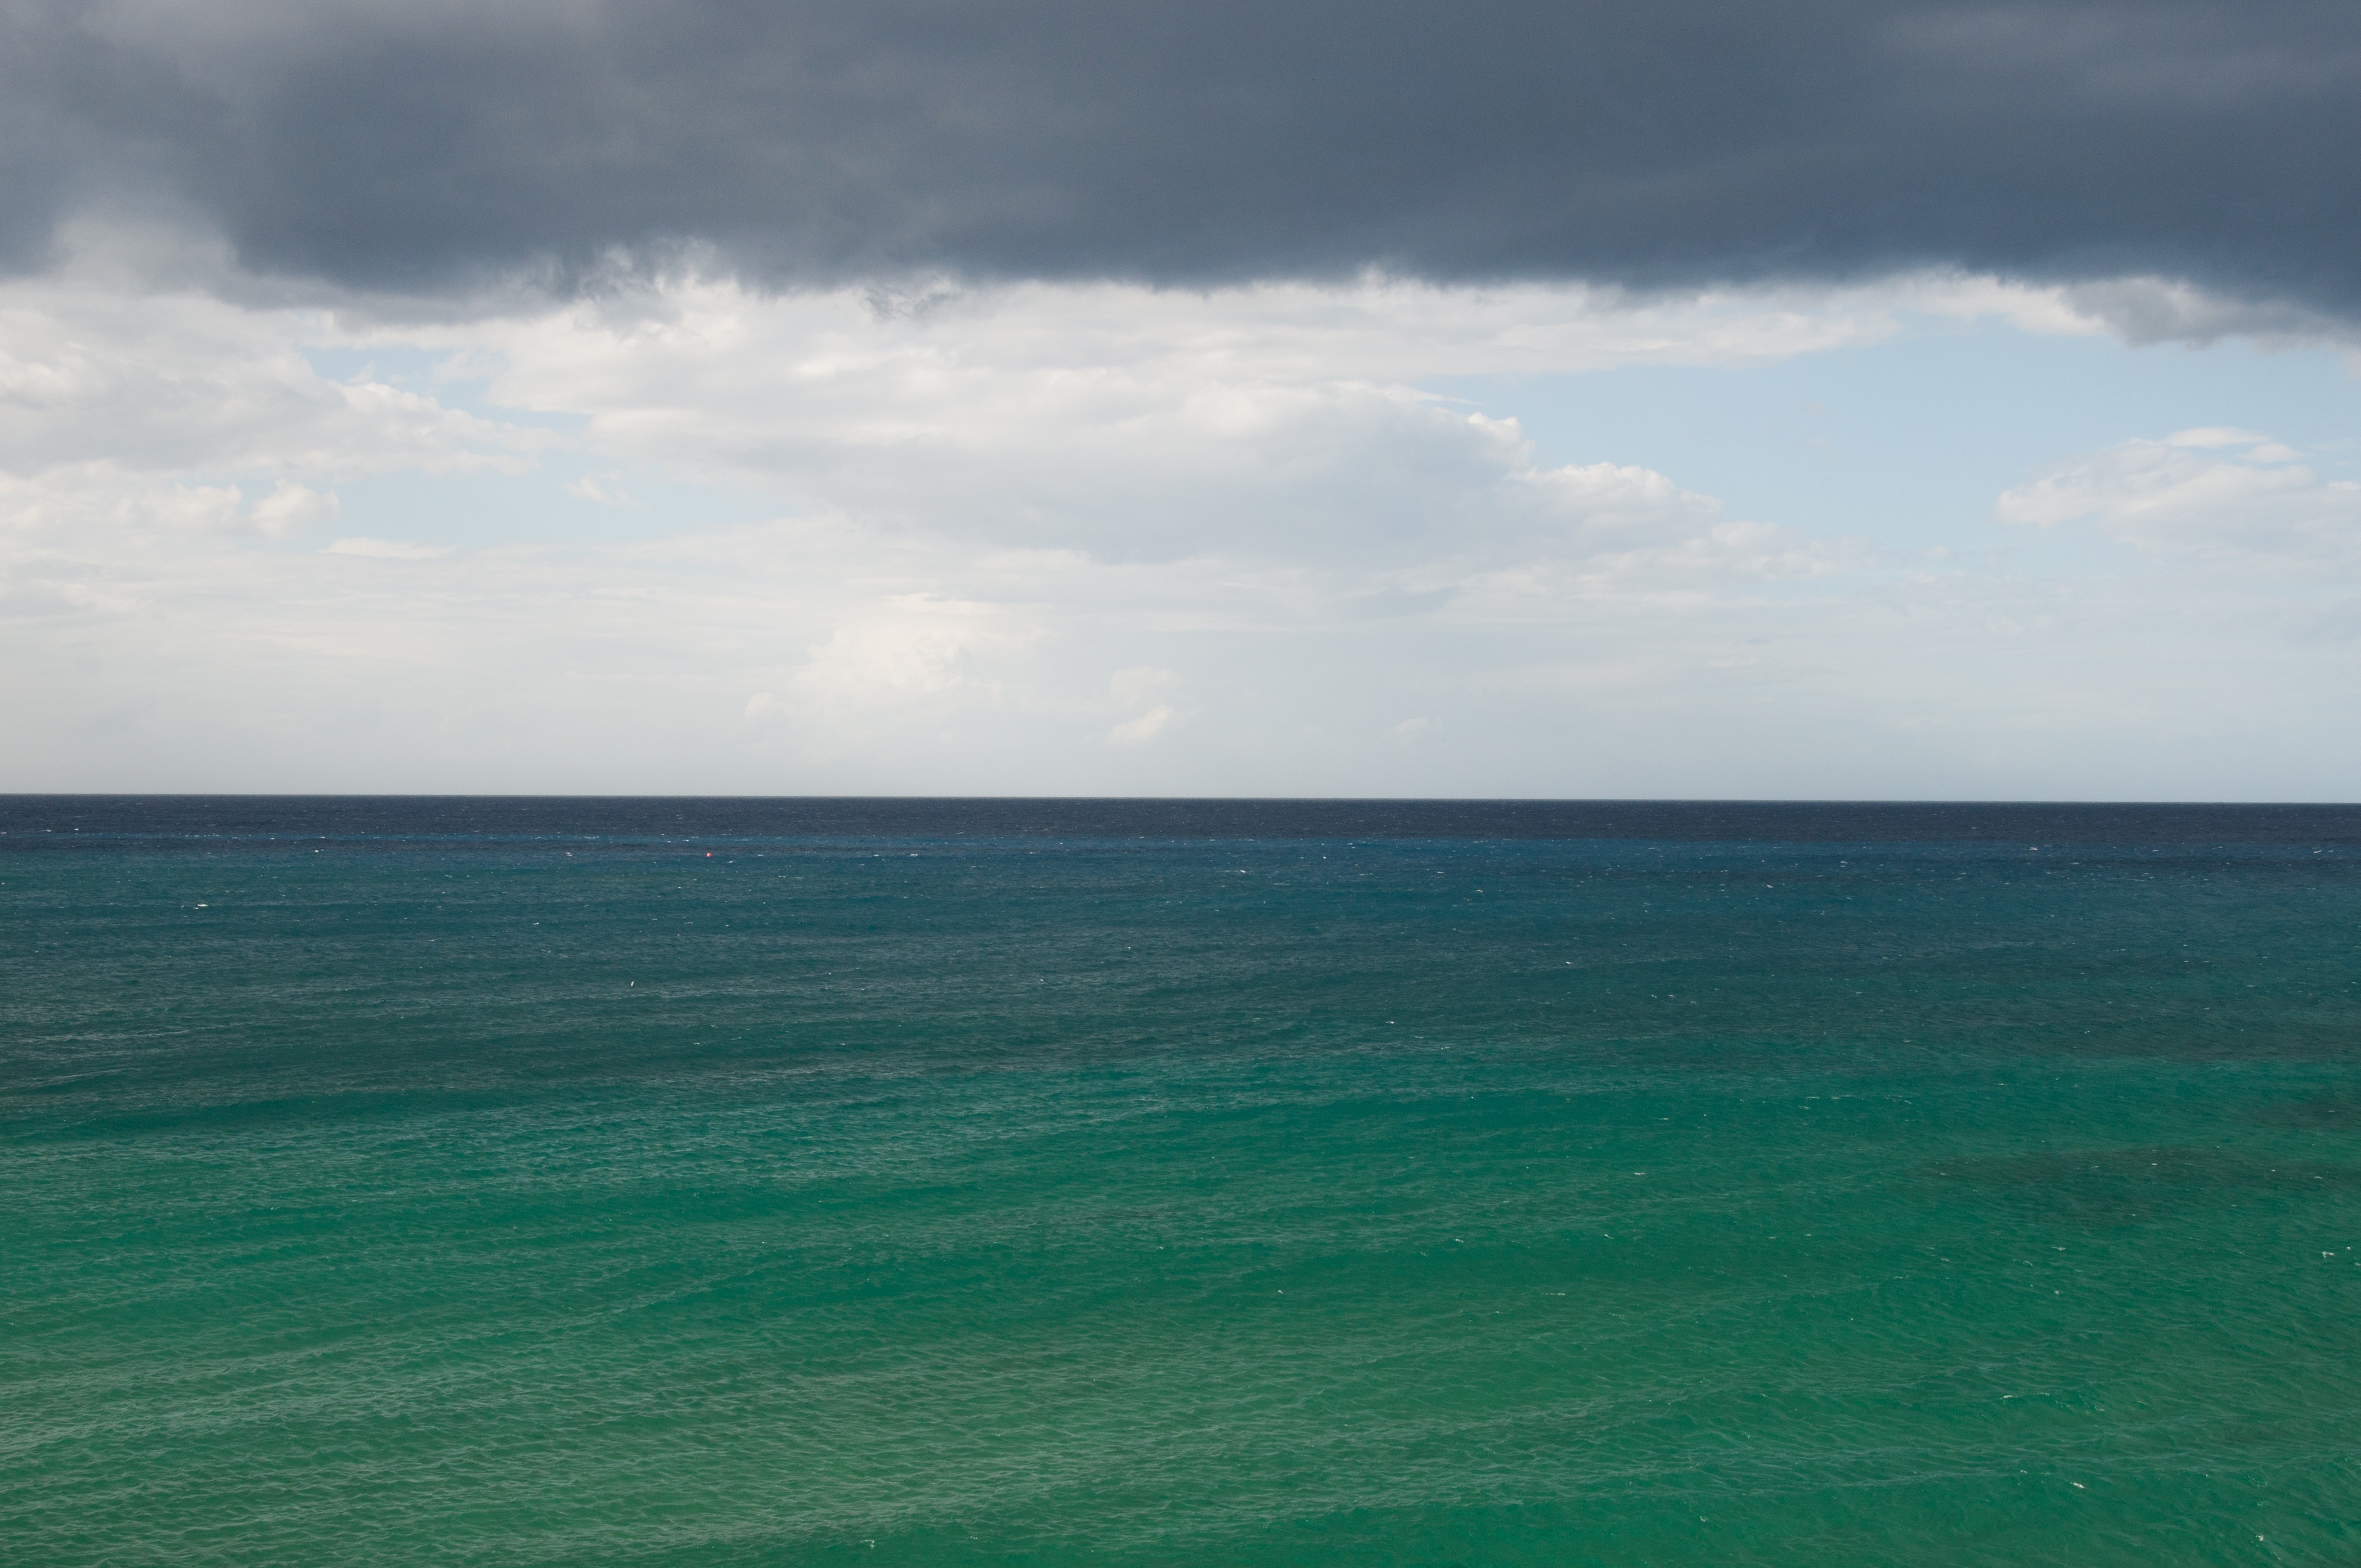
beach, sea, coast, ocean, horizon, cloud, sky, shore, wave, bay, body of water, cape, wind wave